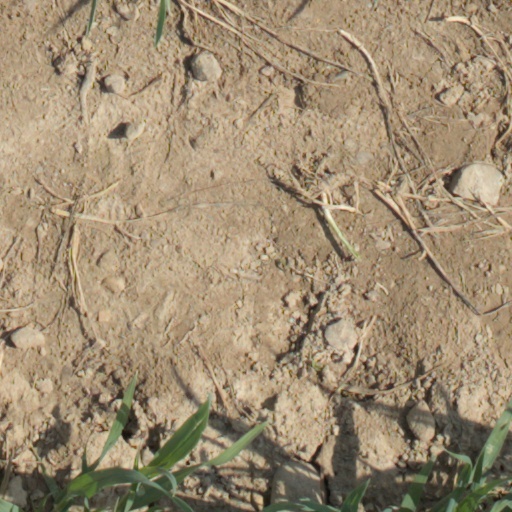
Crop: wheat